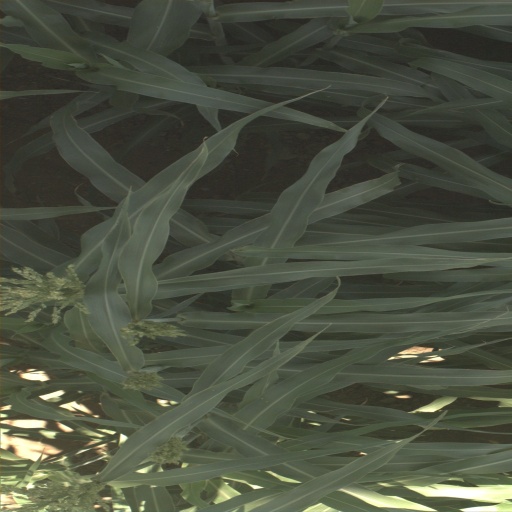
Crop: sorghum